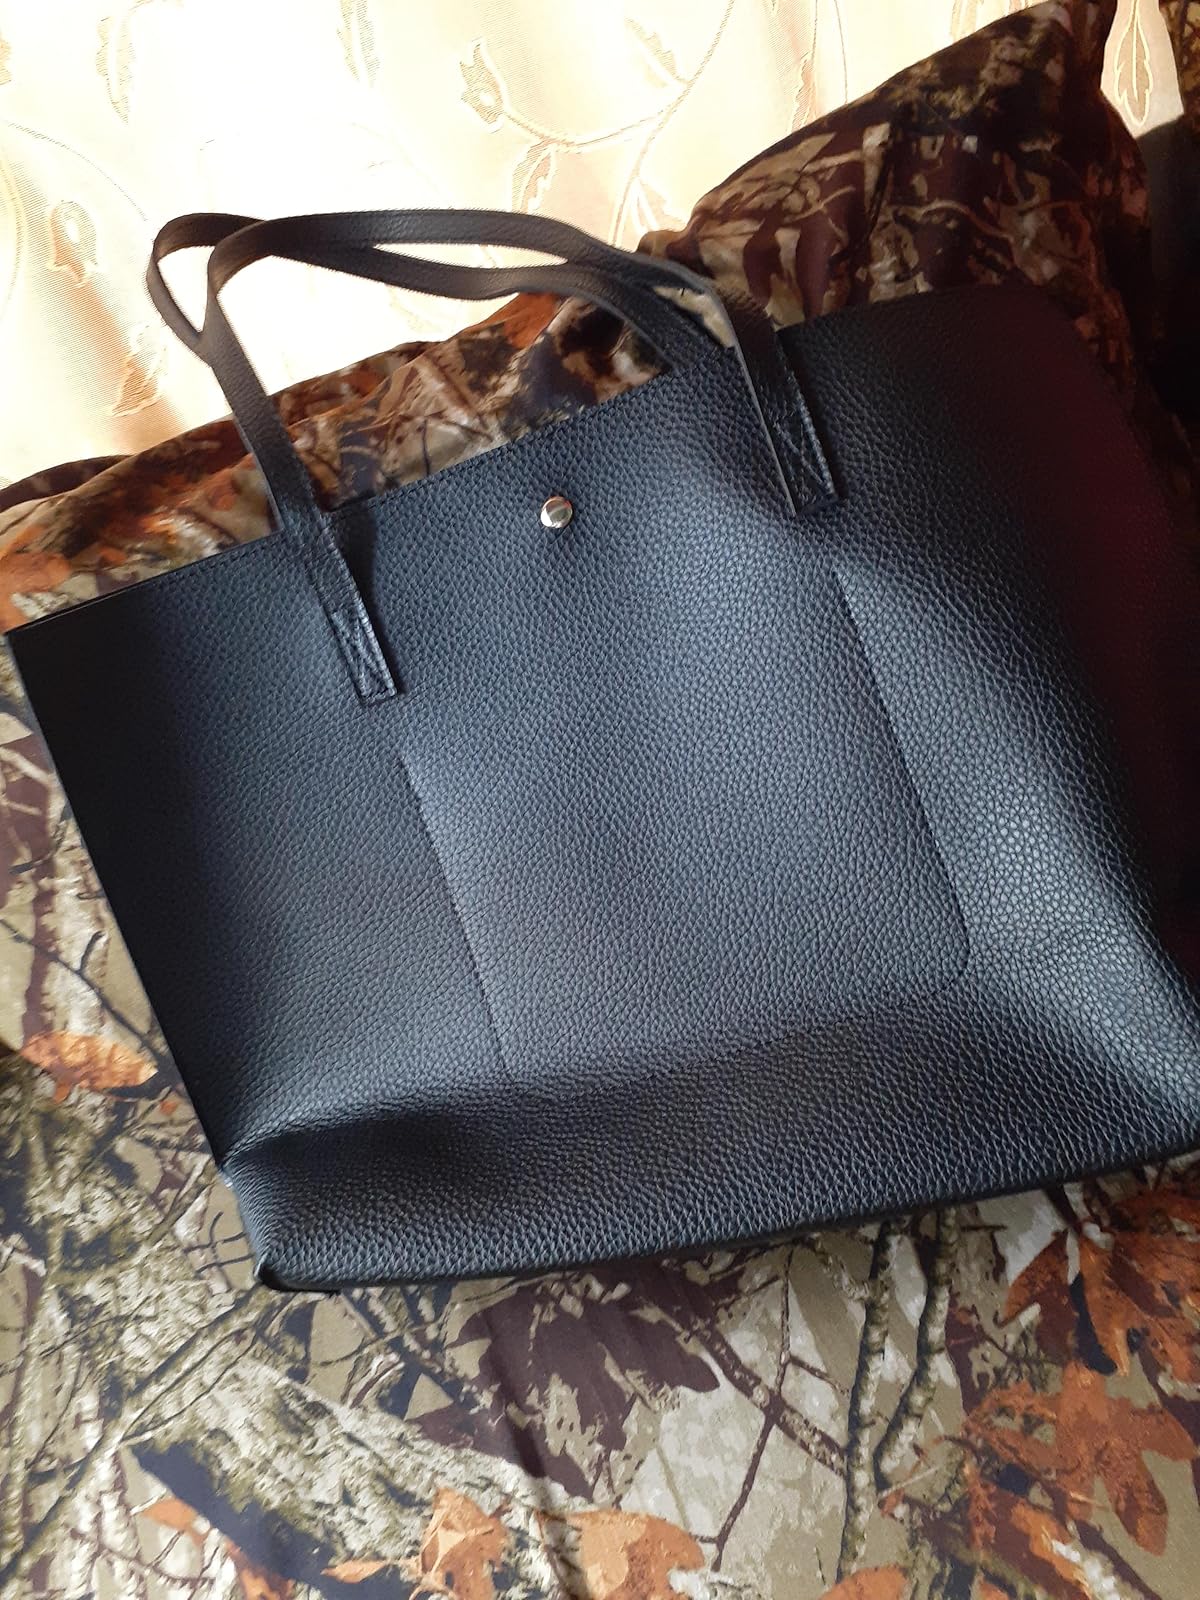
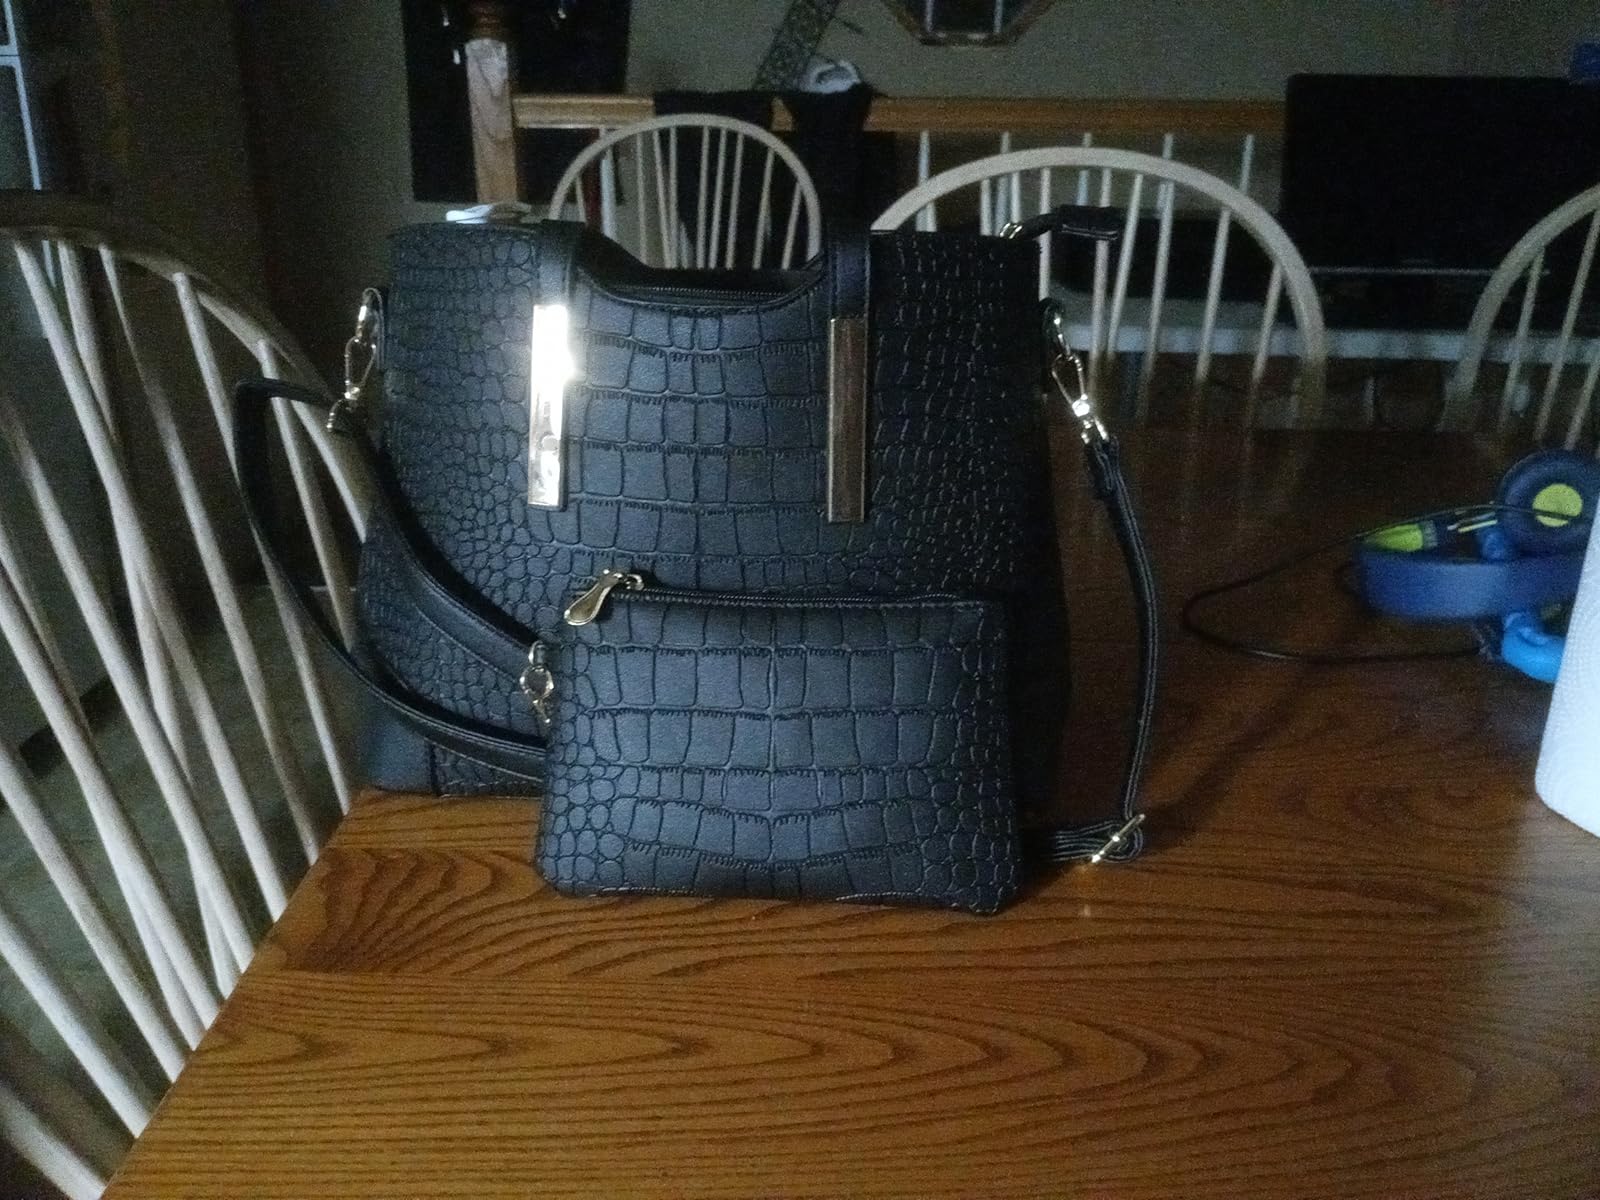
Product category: accessories_handbag
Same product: no